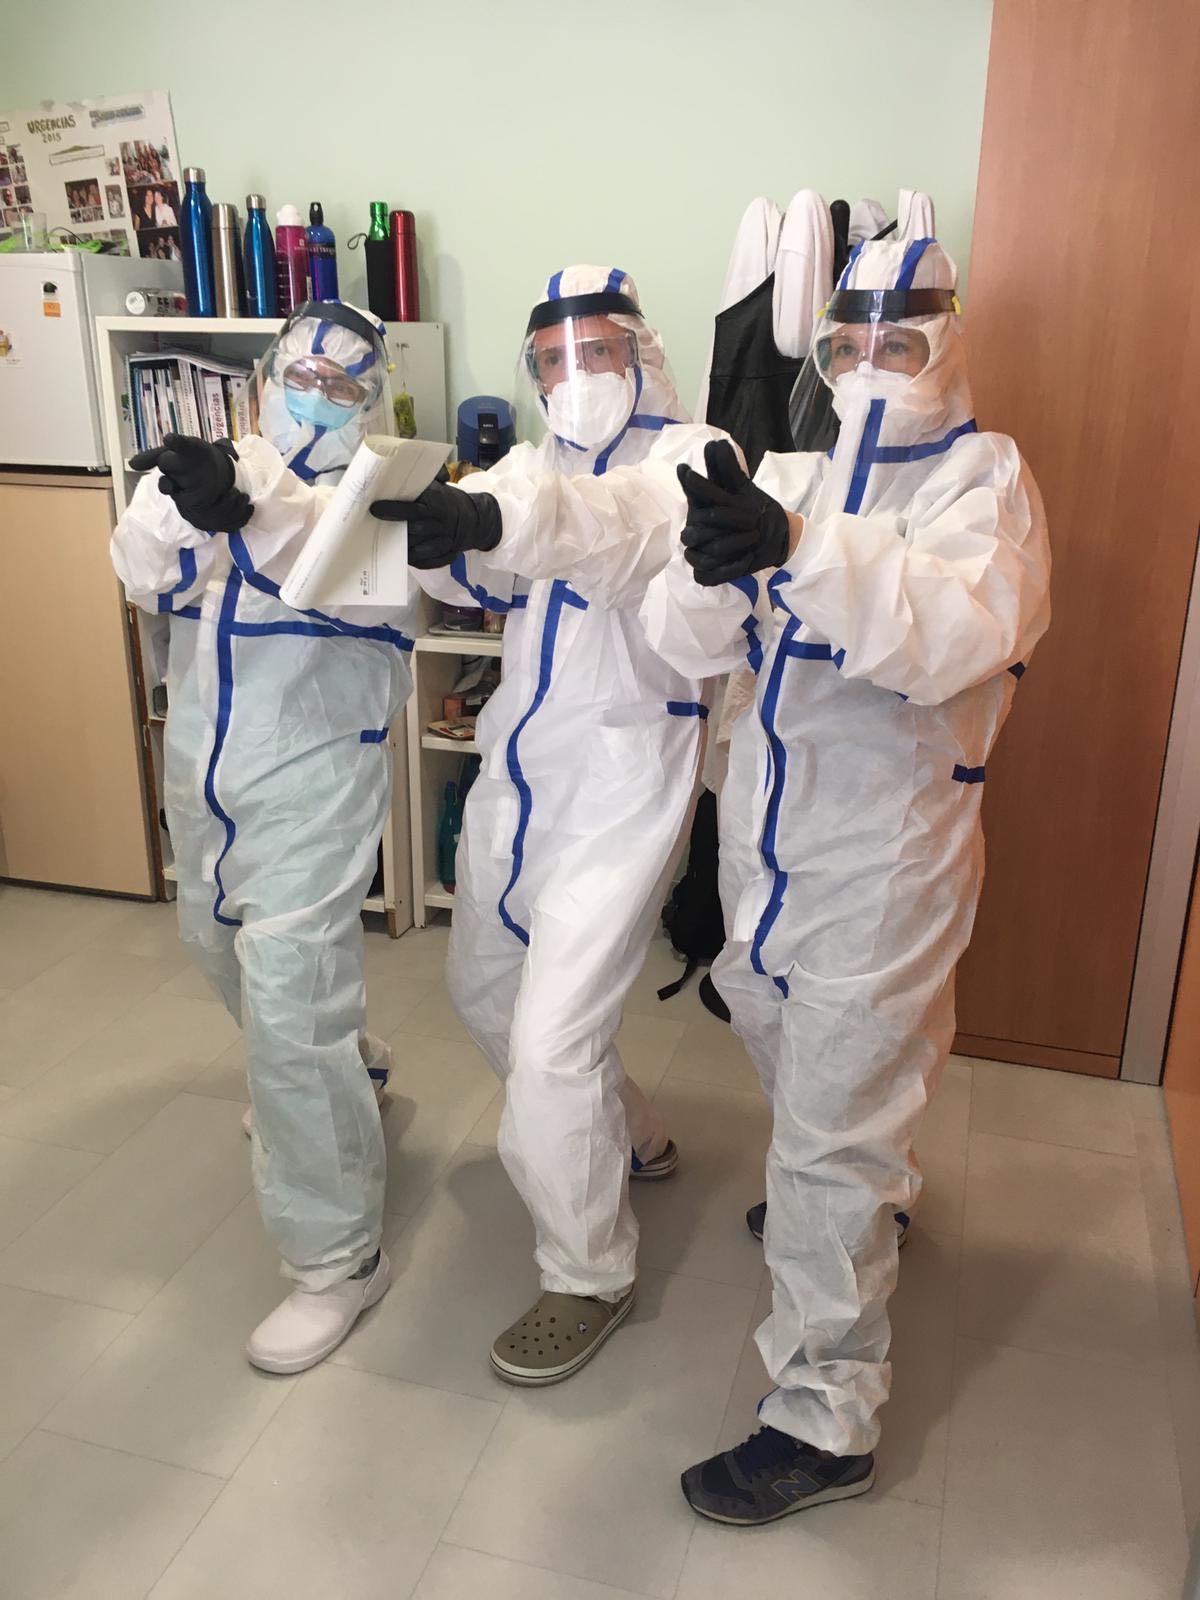
Objects detected:
Goggles
Goggles
Goggles
Mask
Mask
Mask
Face_Shield
Face_Shield
Face_Shield
Gloves
Gloves
Gloves
Coverall
Coverall
Coverall